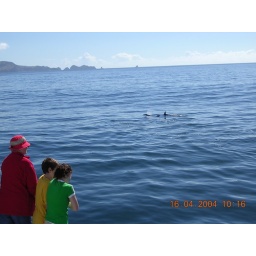
I love this photo. We don't know the person in red, but I'm wearing green and Huw's wearing yellow.